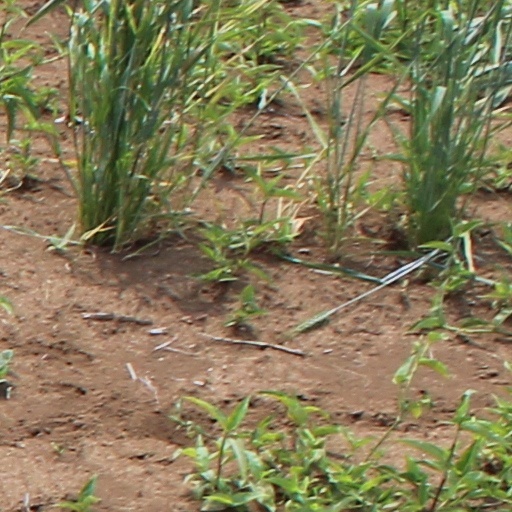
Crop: wheat